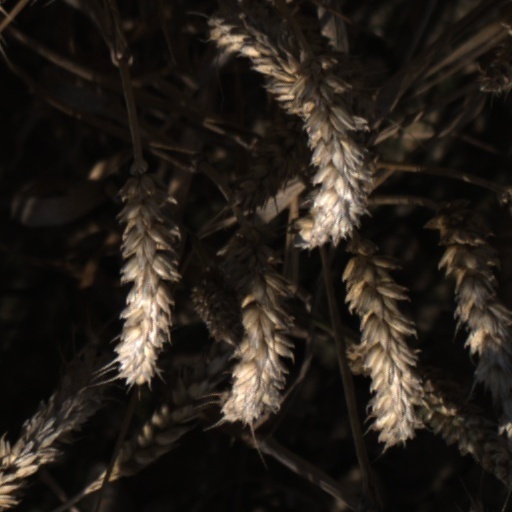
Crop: wheat